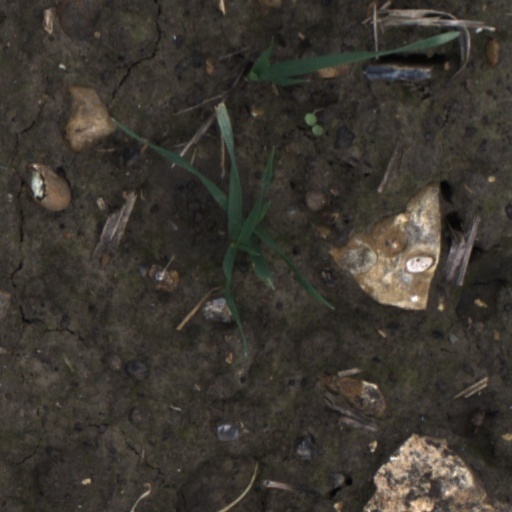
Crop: wheat